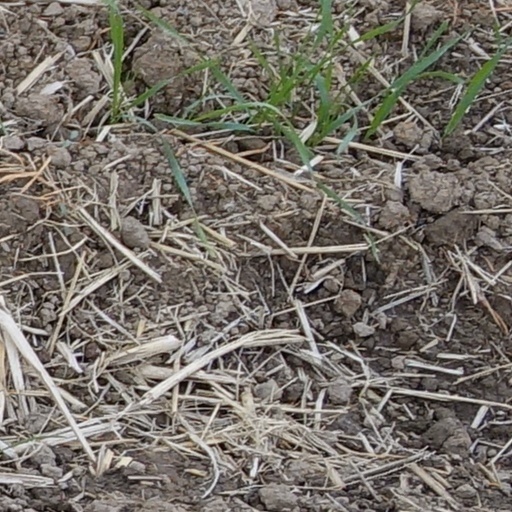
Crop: wheat